Dreamland (Coney Island, 1904)

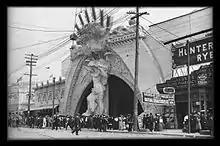
Entrance to the exhibit "Creation", a spectacle portraying the first 6 days in the Book of Genesis, which opened onto Surf Avenue. This amusement was originally built for the 1904 Louisiana Purchase Exposition and moved to Dreamland.

In preparation for Dreamland's 1911 season, its operators made additional changes. For instance, the buildings were repainted in white and red, and the structures near the Surf Avenue entrance were demolished to make way for a lighting plant with 130,000 additional light bulbs. Various rides such as the Great Divide, Canals of Venice, Tub Ride, and Hell Gate were enlarged, while the ballroom and restaurant had been relocated from the pier to near the Surf Avenue entrance. The site of the old ballroom was converted to a skating rink, and the bathing pavilion on the ocean was expanded significantly. The park added thirty new shows, such as Joseph Ferari's animal show, a biblical show known as the Sacrifice, and a village of "human curiosities". It also added a miniature subway around the park, a carousel, and a dual-tracked roller coaster. Some existing attractions were retained, such as Bostock's Wild Animals, which included a dwarf elephant named Little Hip and a one-armed lion tamer known as Captain Jack Bonavita. Dreamland also hired Omar Sami as a carnival barker for the 1911 season, and the park opened for its eighth season on May 20, 1911.